Maritime Union of Australia

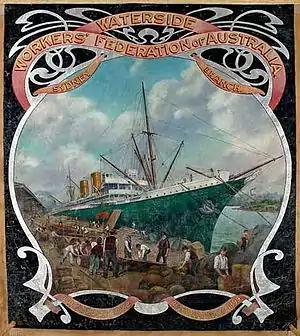
An early banner of the Sydney Branch of the Waterside Workers' Federation.

The Waterside Workers' Federation of Australia traces its roots to the formation on the Australian waterfront in September 1872 of two unions in Sydney, the Labouring Men's Union of Circular Quay and the West Sydney Labouring Men's Association, which merged ten years later to form the Sydney Wharf Labourers' Union. In 1884 the Melbourne Wharf Labourers' Union was formed with the support of Melbourne Trades Hall representatives, after shipowners refused to allow waterfront workers to attend Eight-hour Day celebrations. With Federation in 1901 and the impending introduction of an arbitration system, the national Waterside Workers' Federation of Australia was formed in 1902 under the leadership of Billy Hughes.